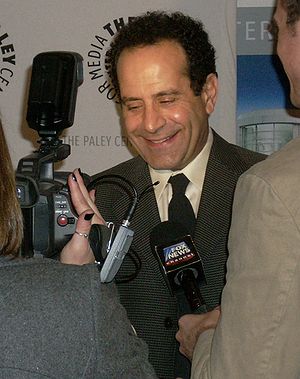
Detektiv Monk
Tony Shalhoub, der spiller Detektiv Monk i serien af samme navn
Detektiv Monk er en amerikansk TV-serie om topdetektiven Adrian Monk, der lider af OCD, og som er bange for verden. Han drikker f.eks. kun Sierra Springs, alt andet er farligt. Men han er god til at løse mysterier.